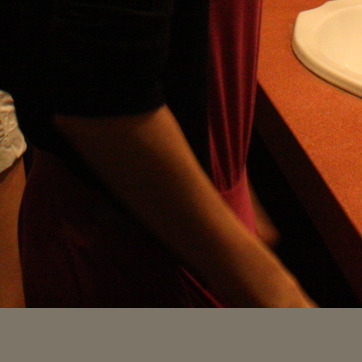
Material: skin